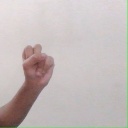
अक्षर: स